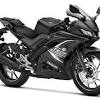
Vehicle type: Motorcycles